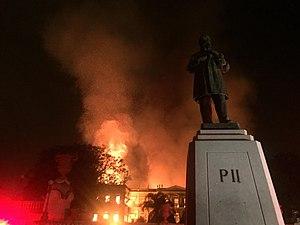
Le musée national de l'université fédérale de Rio de Janeiro ou juste musée national, anciennement musée national de Rio de Janeiro, parfois nommé musée d'histoire naturelle ou par le nom du palais qui l’héberge, du parc qui l'entoure, voire du pays, est un musée, des bibliothèques et des documentations, au sein d'un institut de recherche fondé en 1818, dont le siège est situé dans le bâtiment de l'ancien palácio de São Cristóvão du parc Quinta da Boa Vista dans la ville de Rio de Janeiro, au Brésil. Spécialisé en histoire naturelle, anthropologie, ethnologie, archéologie et dans les nombreuses disciplines apparentées, cet établissement de recherche et de diffusion de la culture scientifique naturaliste est une partie intégrante de l'université fédérale de Rio de Janeiro depuis 1946.